Solar Saros 143

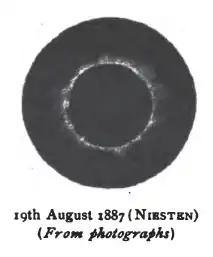
August 19, 1887 Series member 16

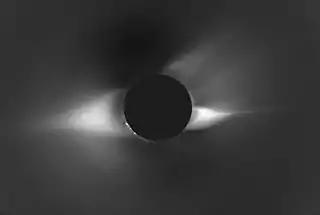
Corona during solar eclipse of October 24, 1995 by Fred Espenak from Dundlod, India. It is member 22 of Saros series 143

Saros cycle series 143 for solar eclipses occurs at the Moon's ascending node, repeating every 18 years and 11 days, containing 72 eclipses, 42 of which are umbral (12 total, 4 hybrid, and 26 annular). The first eclipse in the series was on 7 March 1617 and the last will be on 23 April 2897. The most recent eclipse was a hybrid eclipse on 3 November 2013 and the next will be a hybrid eclipse on 14 November 2031.